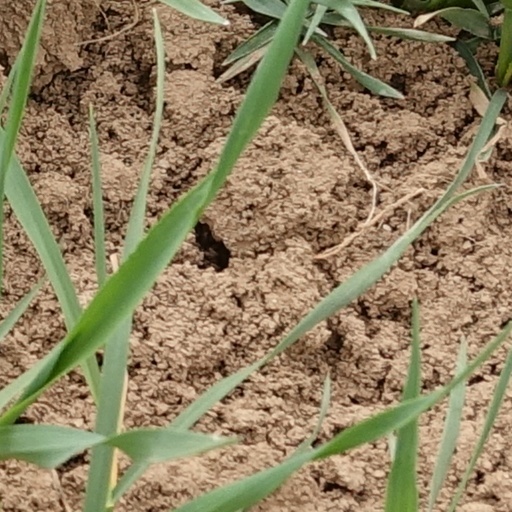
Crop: wheat